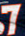
Number: 7